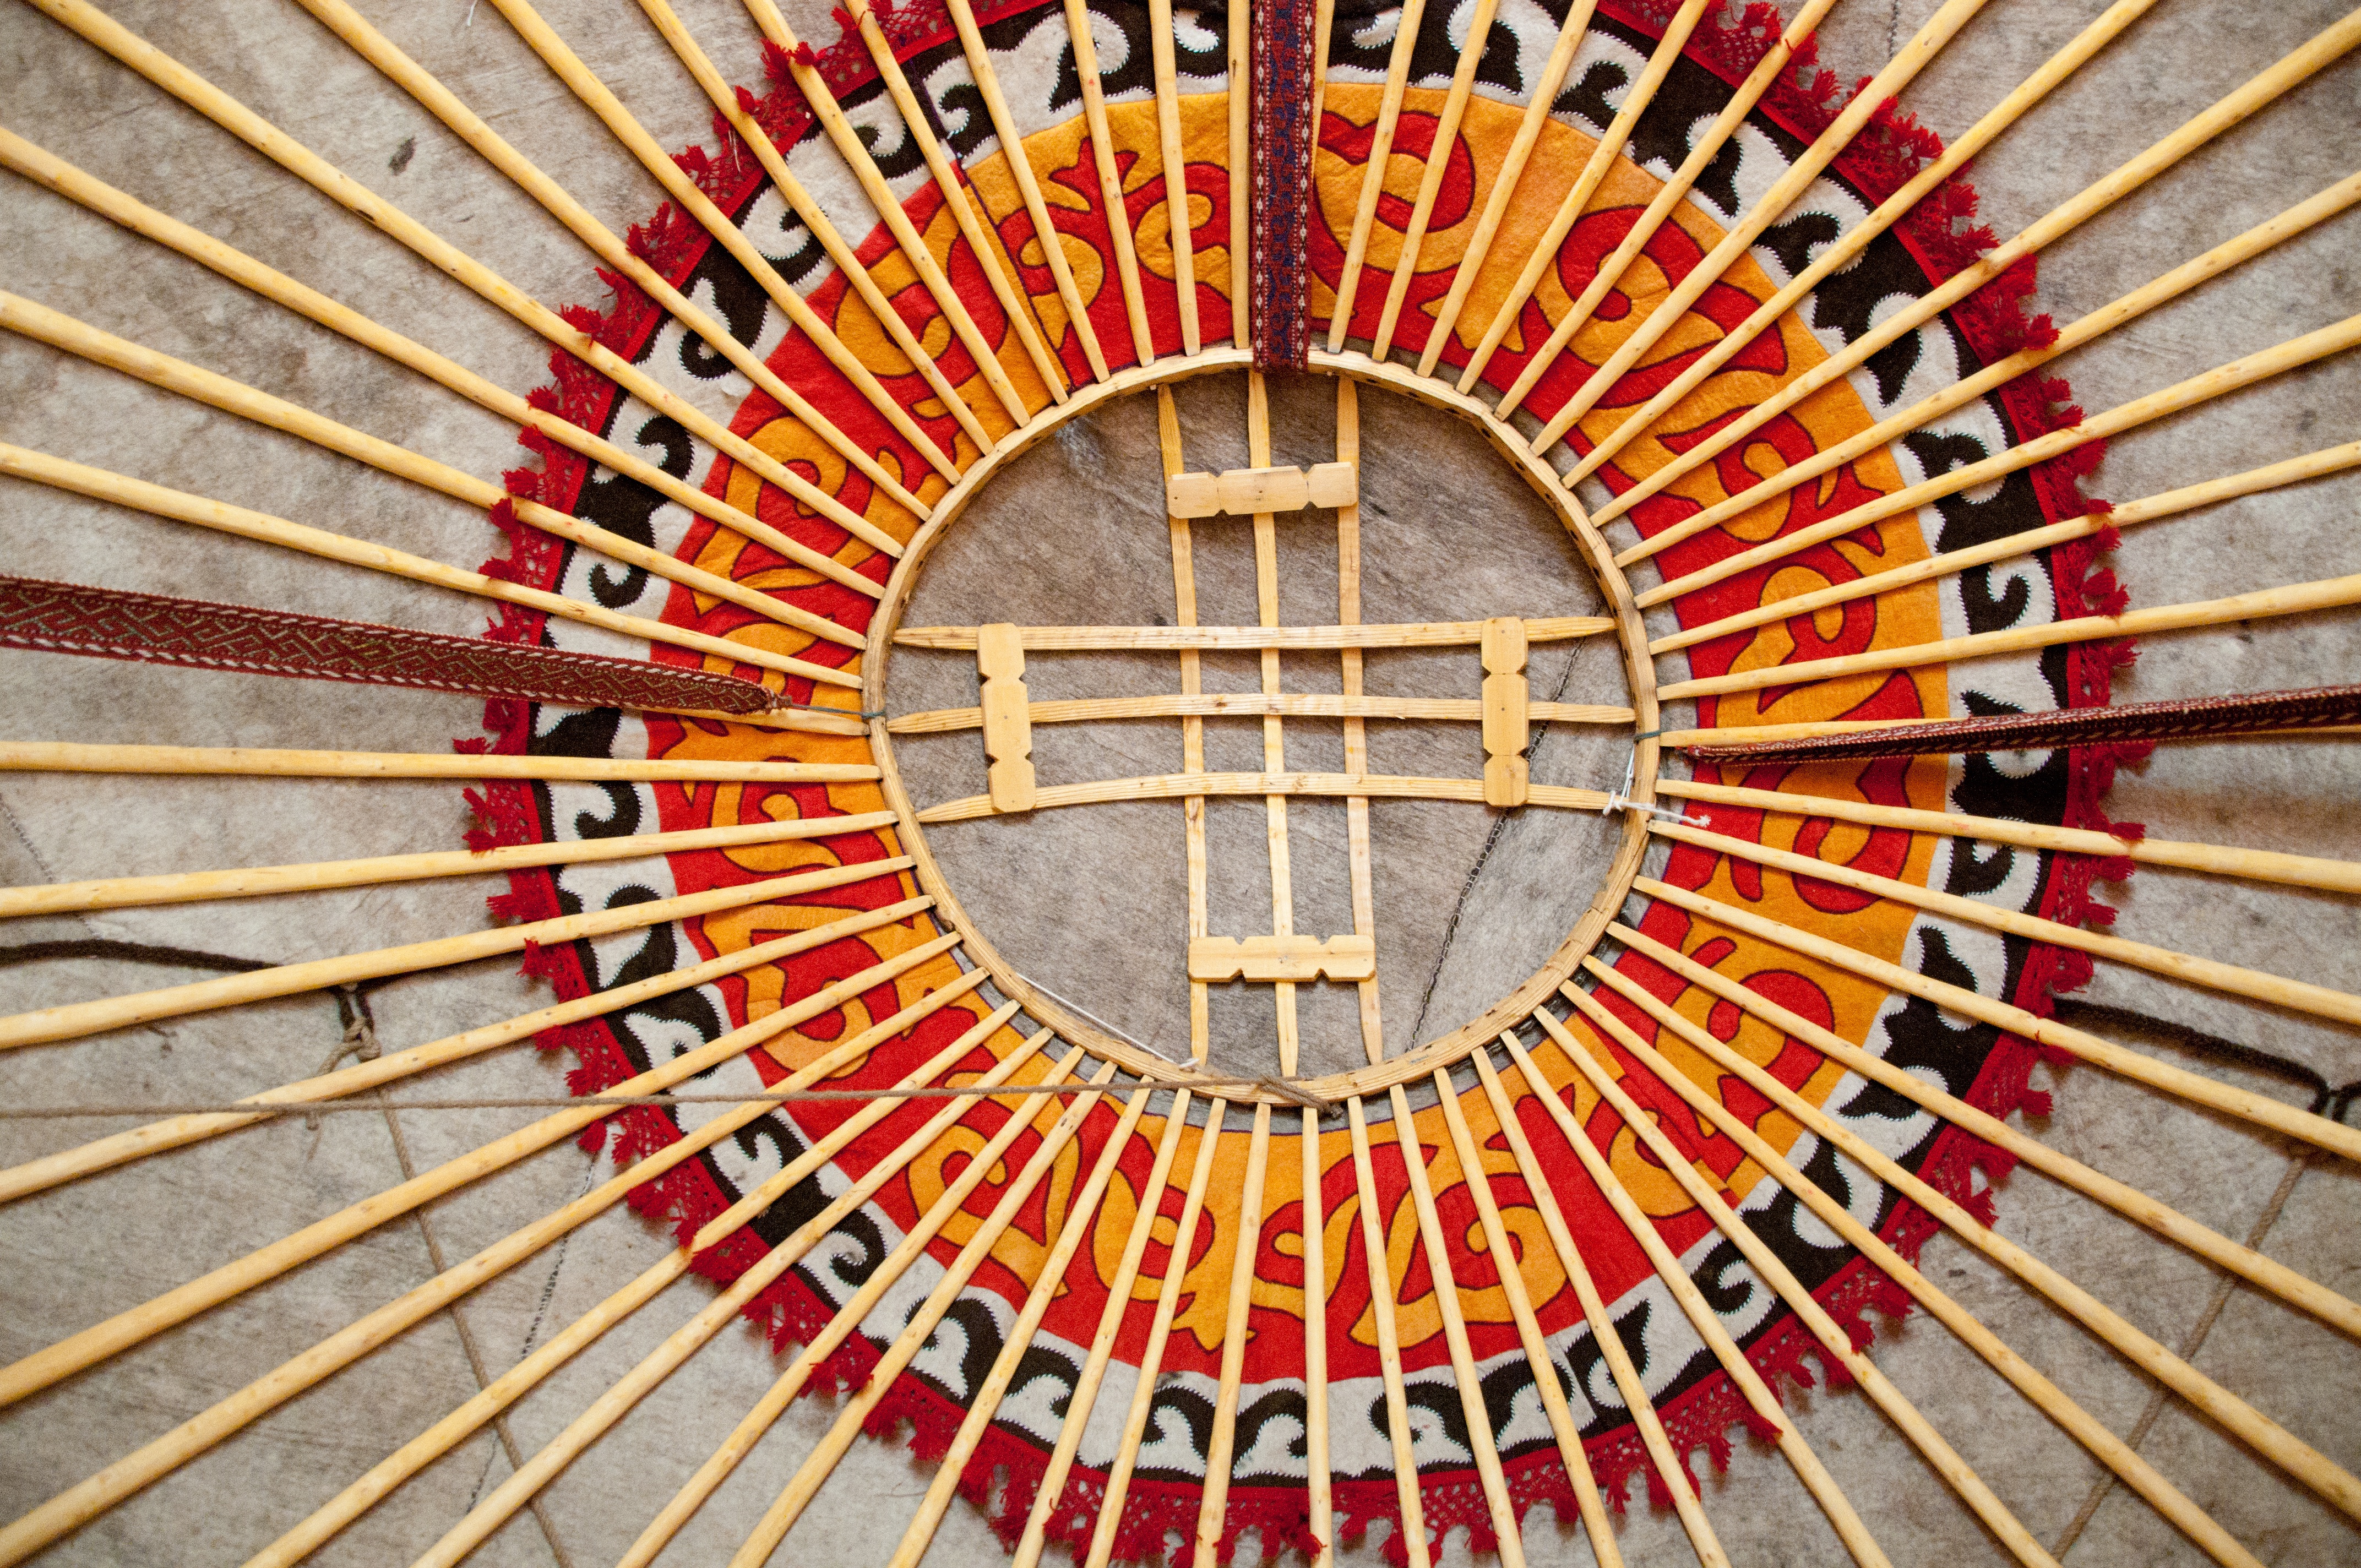
wheel, spiral, pattern, circle, art, symmetry